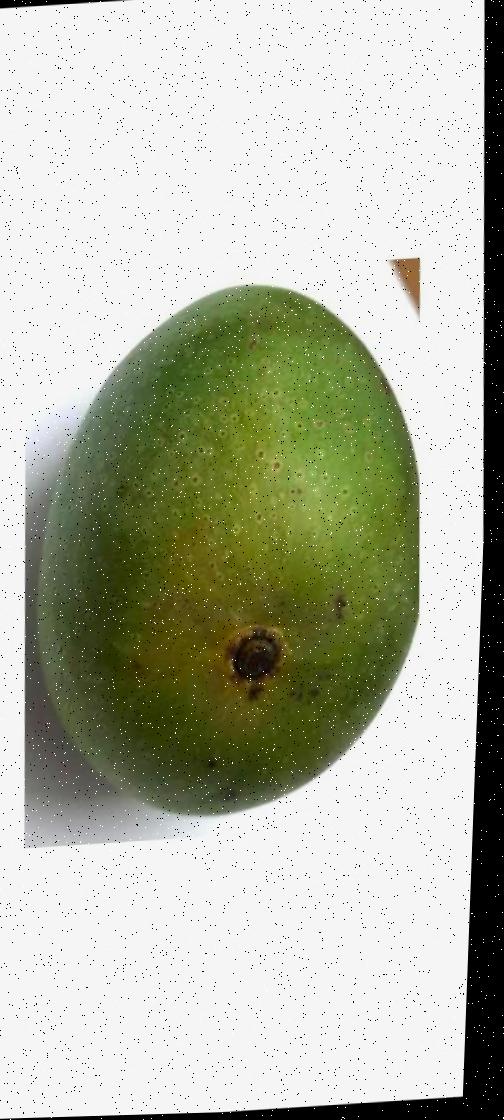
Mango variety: Ashshina Zhinuk